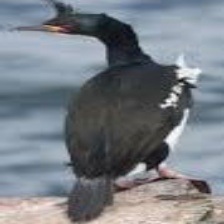
Species: AUCKLAND SHAQ
Scientific name: LEUCOCARBO COLENSOI